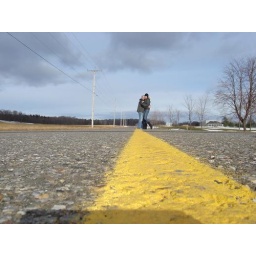
in the middle of the street where my parents' summer house is